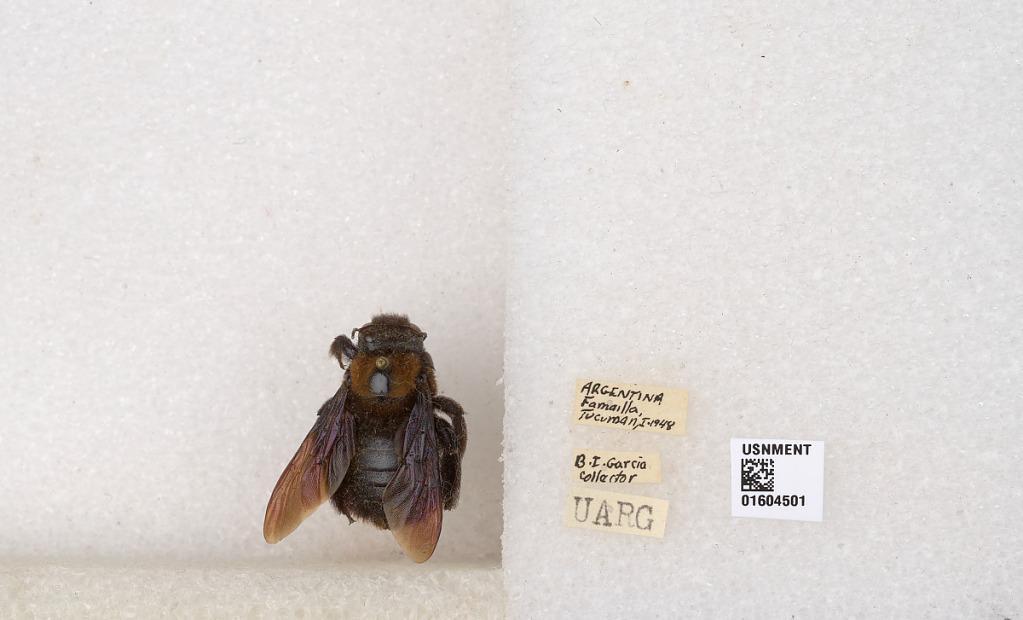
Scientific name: Xylocopa (Neoxylocopa) tacanensis Moure
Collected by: B. Garcia
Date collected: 1948-1-1
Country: Argentina
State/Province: Tucuman
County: Famailla
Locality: Famailla